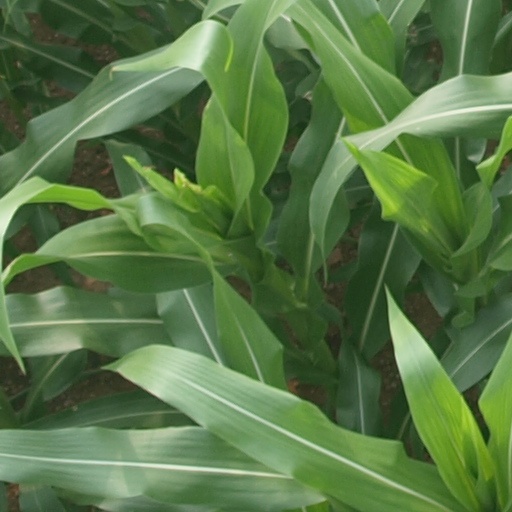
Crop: maize; corn